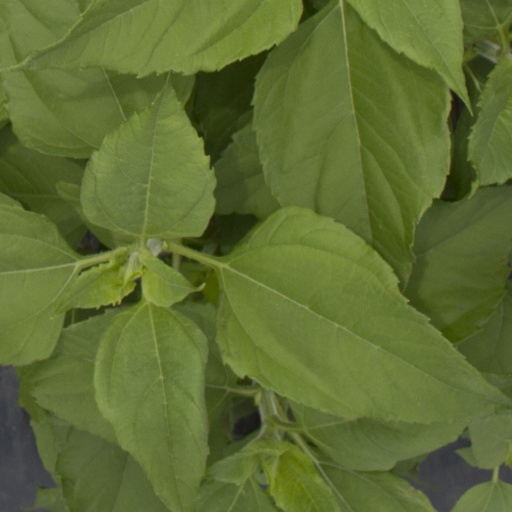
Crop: Jerusalem artichoke